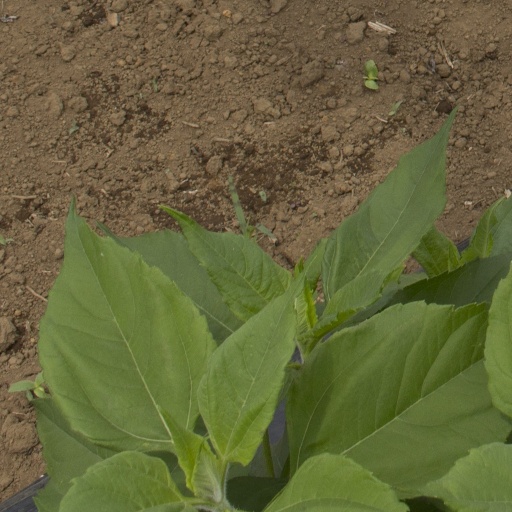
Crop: Jerusalem artichoke